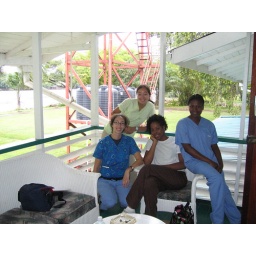
Martha, Twyla, Bethie and I on the first clinic day. That's the hotel's water tower in the background.